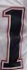
Number: 1